Eileen O'Donnell

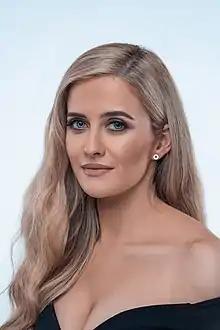
O'Donnell in 2020

Eileen Mary O'Donnell (born 1 July 1993), known professionally as Eileen O'Donnell, is an Irish model and beauty pageant titleholder. O'Donnell started her career in 2011 and has since modelled in the categories of fashion, skincare and swimwear. She has gone on to collaborate with numerous notable brands including Pretty Little Thing, GymKing, MVMT Watches, The Couture Club, Ziaja Skincare, Benefit Cosmetics, amongst others.